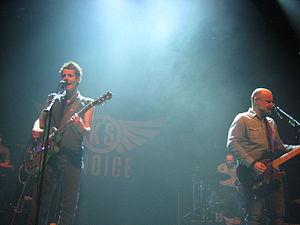
K's Choice est un groupe de rock belge, originaire de Kapellen situé dans la province d'Anvers. Formé en octobre 1993, le groupe sort quatre albums studio, trois lives et un best of. En 2002, Sam et Gert Bettens, fratrie meneuse du groupe, décident de mettre en suspens K's Choice pour continuer en solo chacun de leur côté. En 2009, le groupe se reforme de manière définitive.